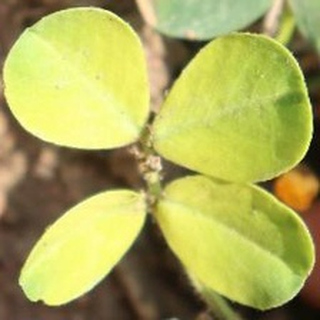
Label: groundnut_nutrition_deficiency